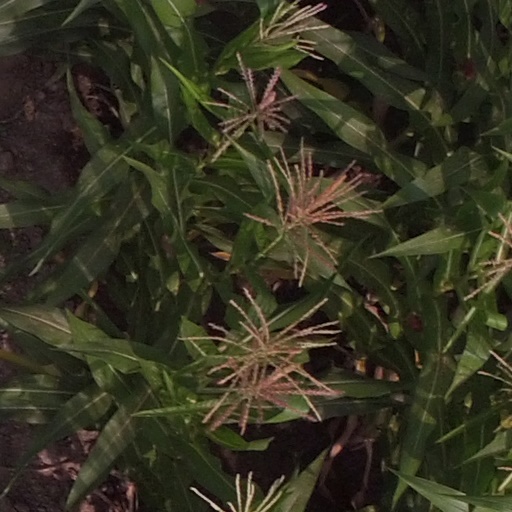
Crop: maize; corn